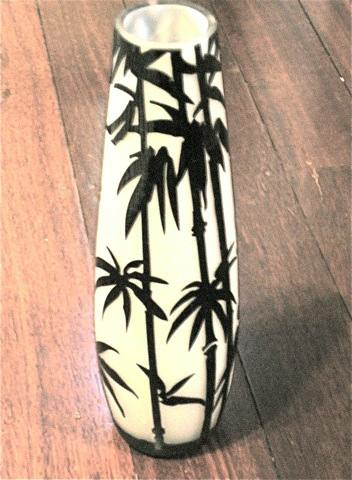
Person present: No